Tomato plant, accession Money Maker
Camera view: tilt-top (135 deg); turntable rotation: 0 degrees
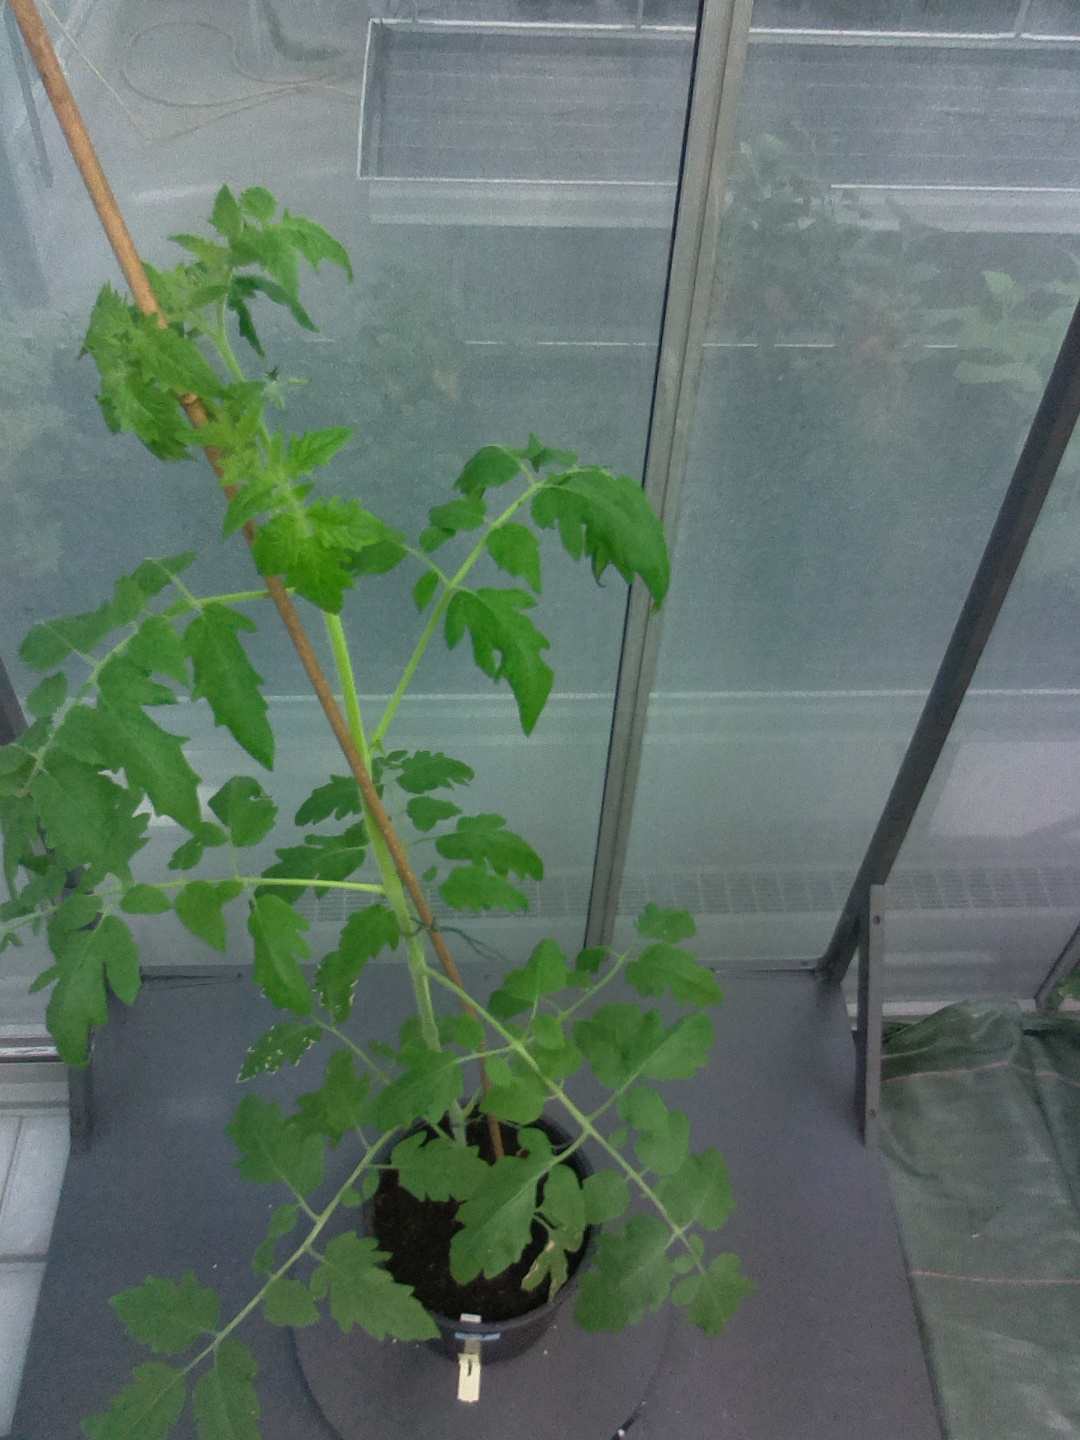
BBCH growth stage 17: 14 of true leaves visible